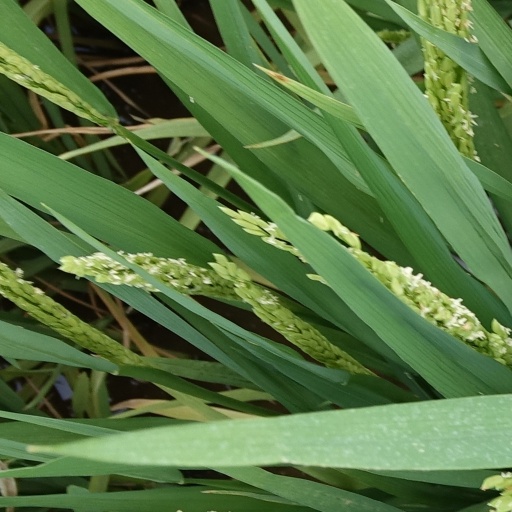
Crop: rice